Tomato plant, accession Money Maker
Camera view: bottom (45 deg); turntable rotation: 330 degrees
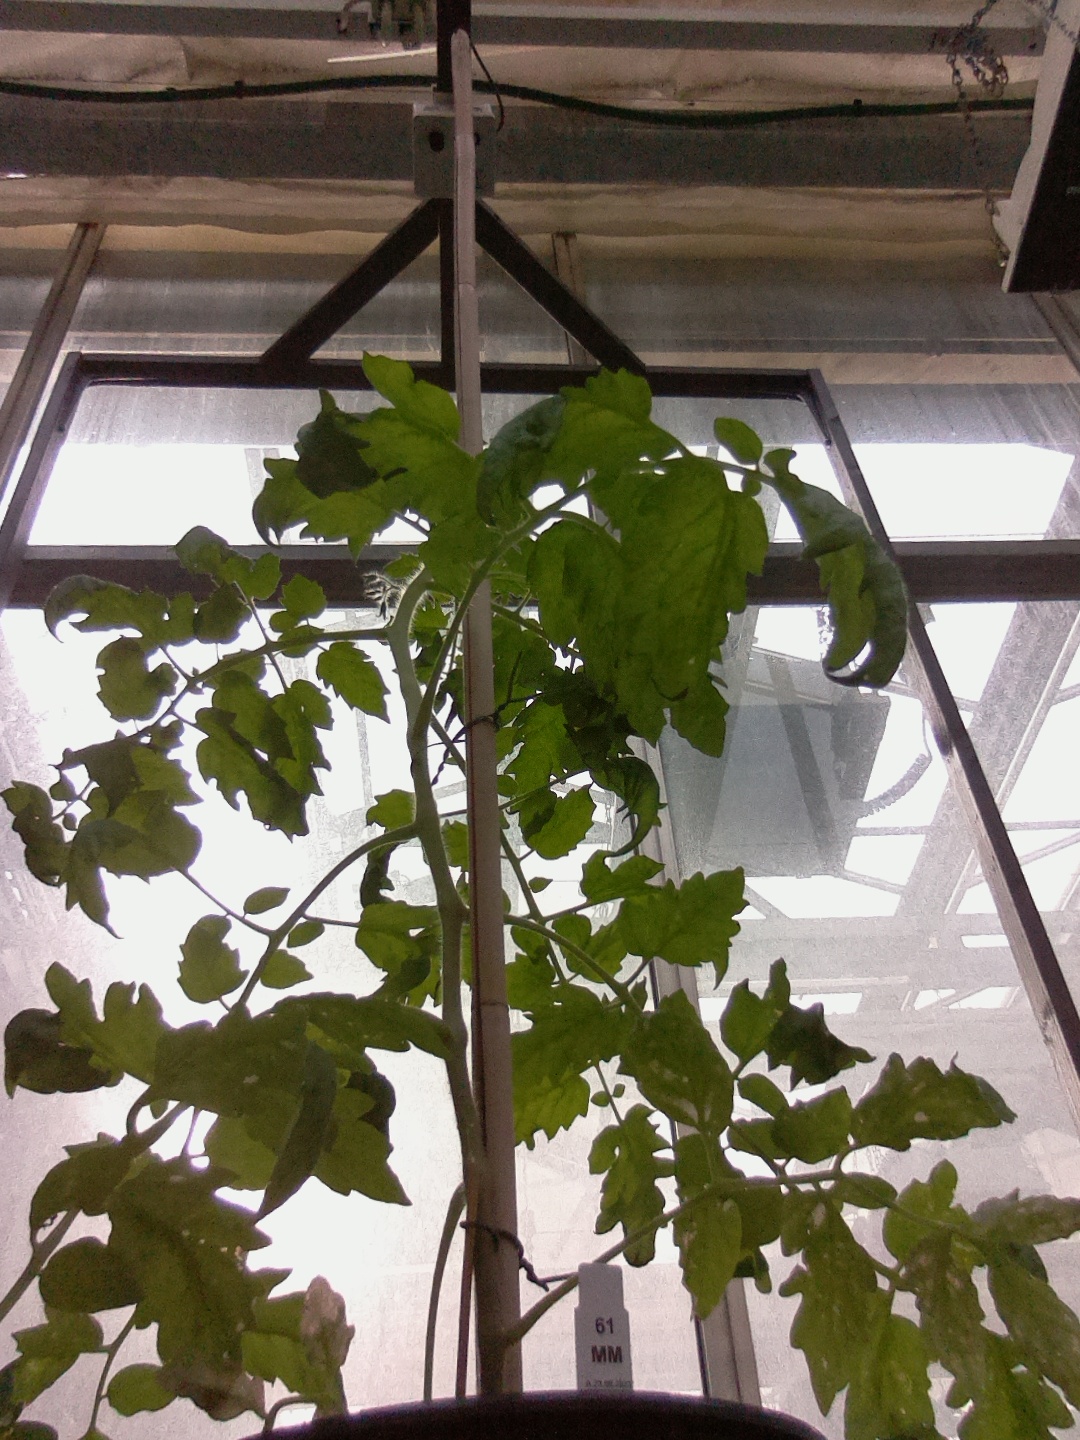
BBCH growth stage 60: First flowers open